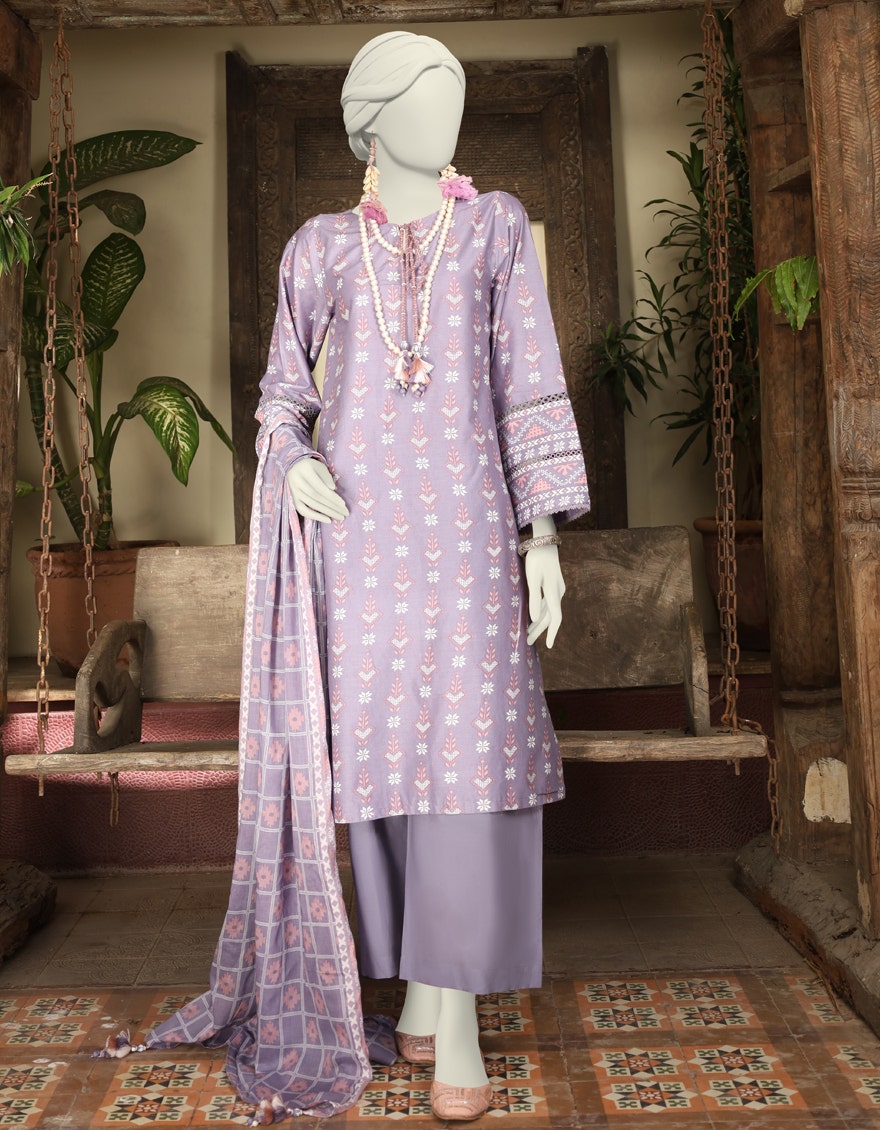
lavender multi kurta pajamas